Bay Shipbuilding Company

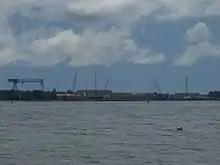
A view of Bay Shipbuilding from Potawatomi State Park, July 2008.

In the 2000s, Bay shipbuilding continued to construct Oil Pollution Act of 1990 compliant double hulled tank barges and more recently Articulated tug and barges and Offshore Support Vessels.